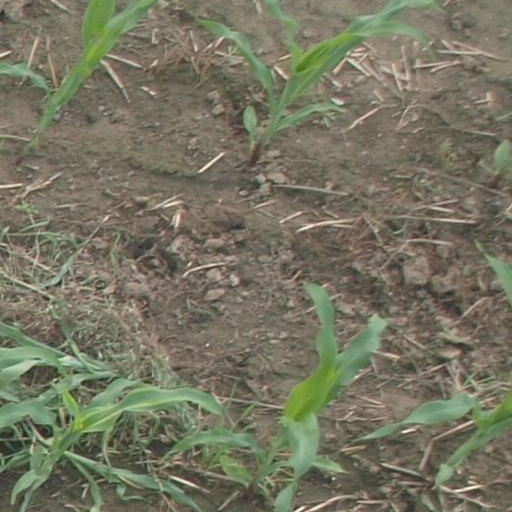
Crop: maize; corn